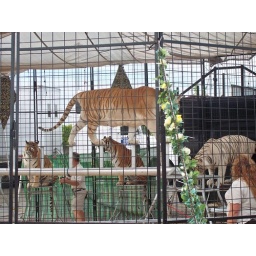
A golden tabby Bengal tiger walks across the steps in the Tiger encounter show